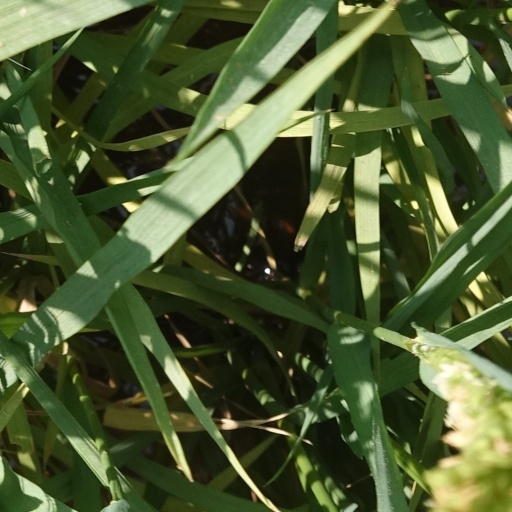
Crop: rice